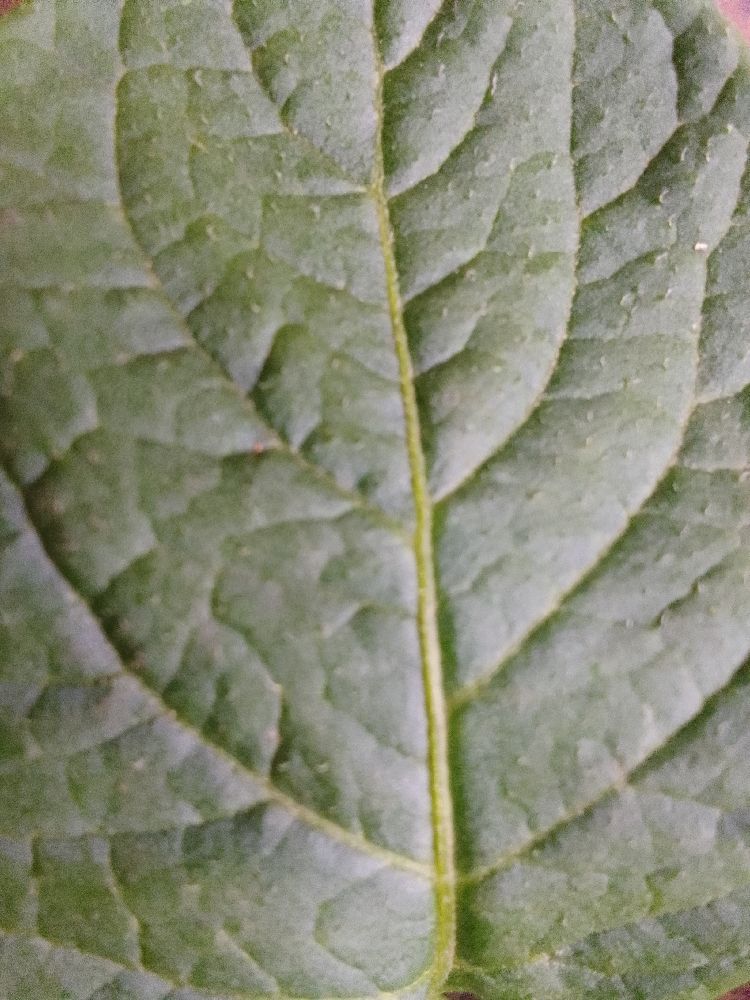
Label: Healthy